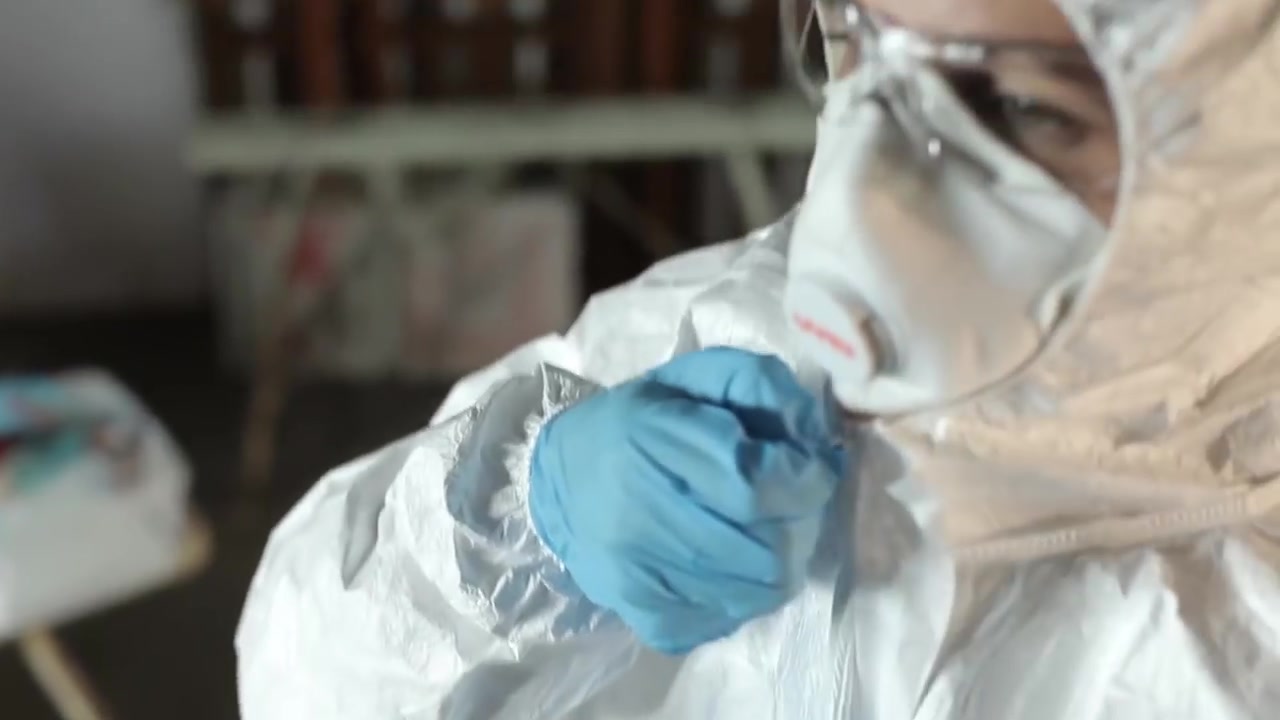
Objects detected:
Gloves
Mask
Goggles